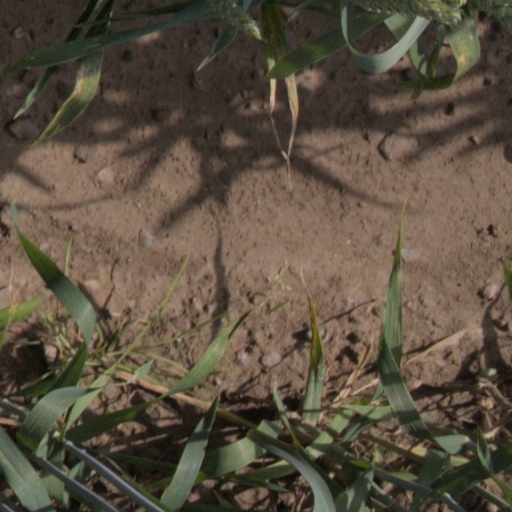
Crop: wheat